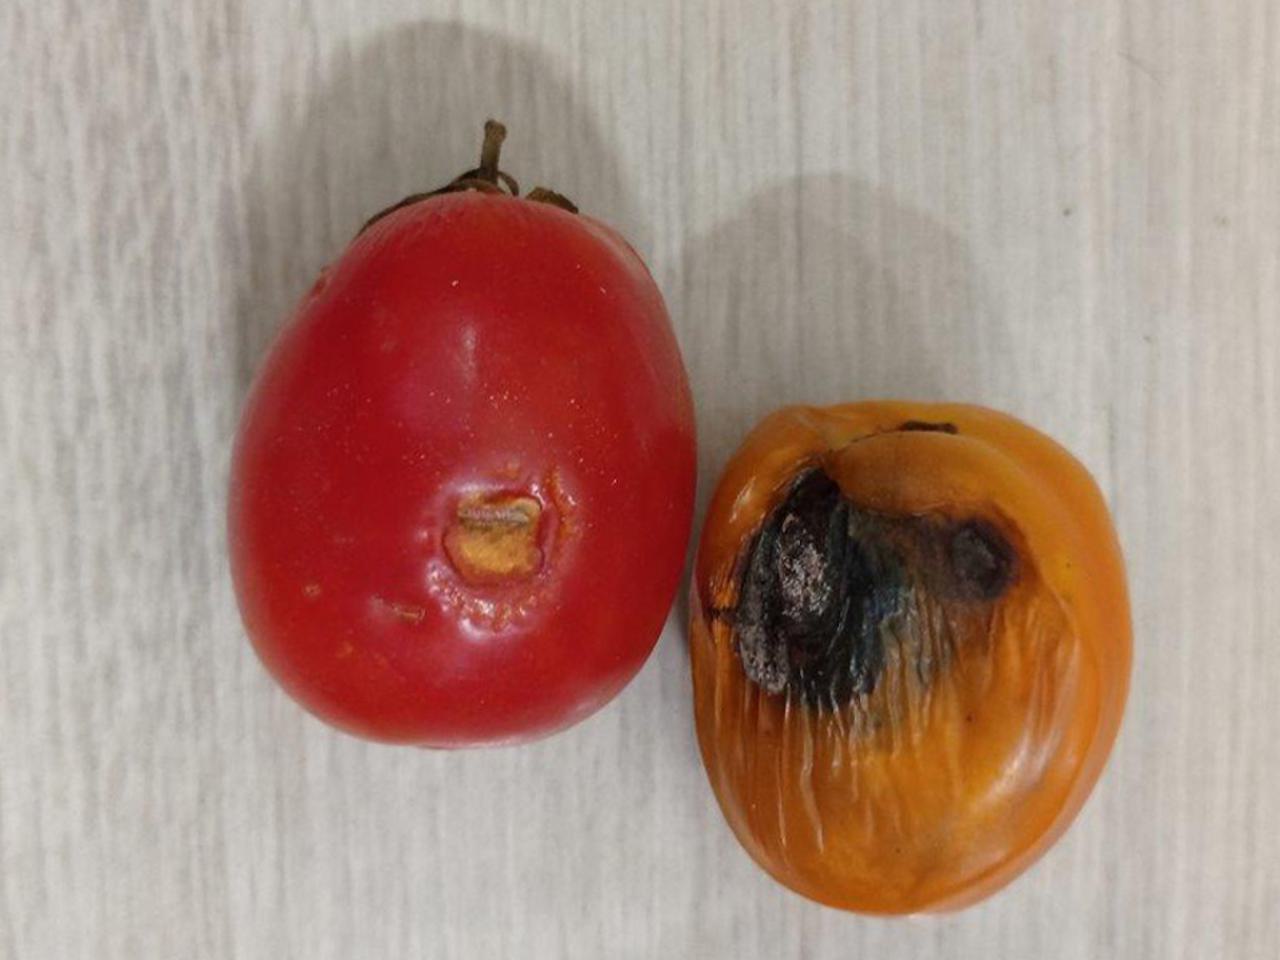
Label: Rotten